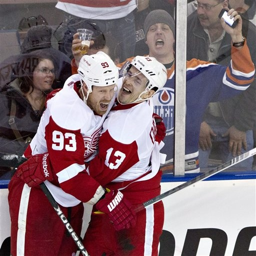
olympic athlete celebrates after brilliant ot winner as a confused fan behind them cheers on .